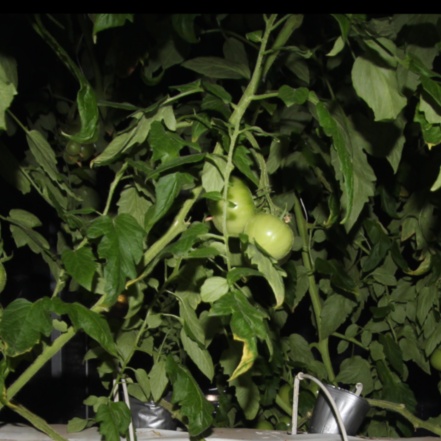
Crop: tomato